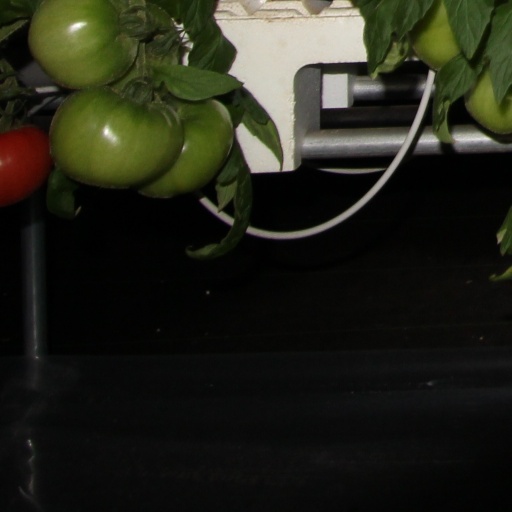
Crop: tomato